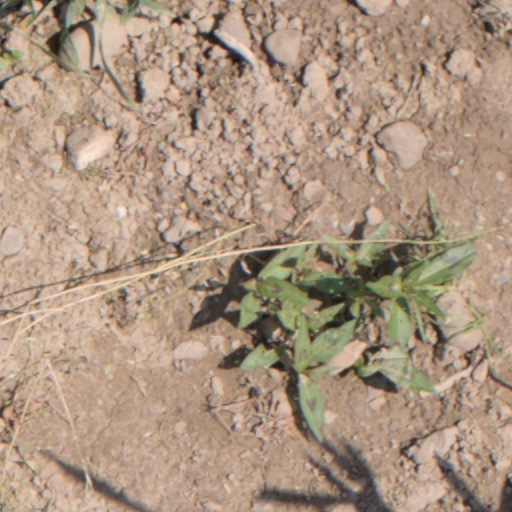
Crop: wheat